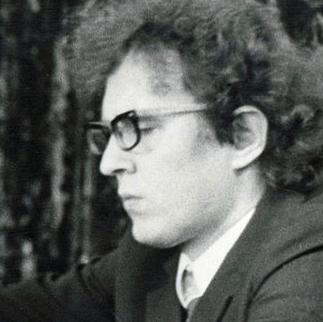
Age: 28